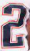
Number: 2